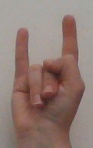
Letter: la